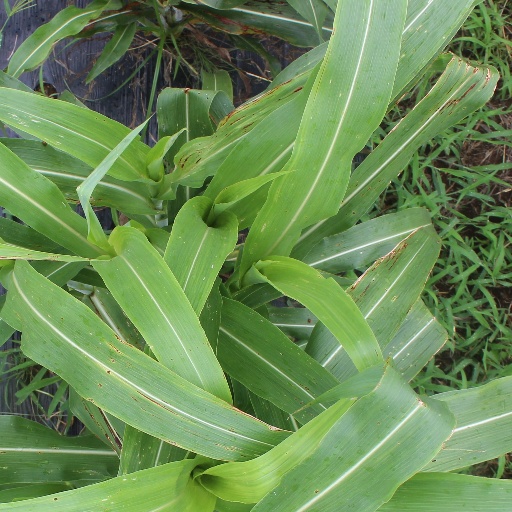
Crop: sorghum